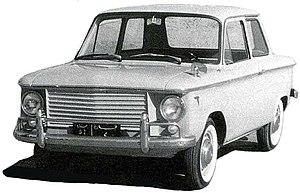
La société Ramses Automobiles, ou simplement Ramses était un constructeur automobile égyptien. La société était installée, depuis sa création en 1958, à Helwan.